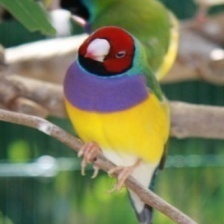
Species: GOULDIAN FINCH
Scientific name: ERYTHRURA GOULDIAE
ImageNet parent category: house_finch